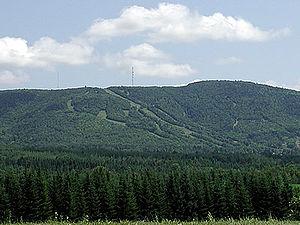
Le comté d'Aroostook est un comté de l'État du Maine aux États-Unis. Le siège est la ville de Houlton avec des bureaux à Caribou et Fort Kent. Selon le recensement de 2010, sa population est de 71 870 habitants, ce qui représente 5,4 % de la population totale de l'État du Maine.
Mars Hill est une ville située dans l’État américain du Maine, dans le comté d’Aroostook.